Dmitri Godunok

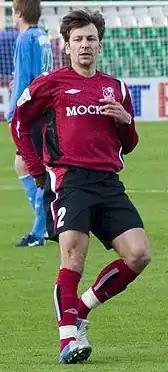
Godunok in 2008

Dmitri Vladimirovich Godunok (born 4 January 1976) is a Russian football coach and a former player.